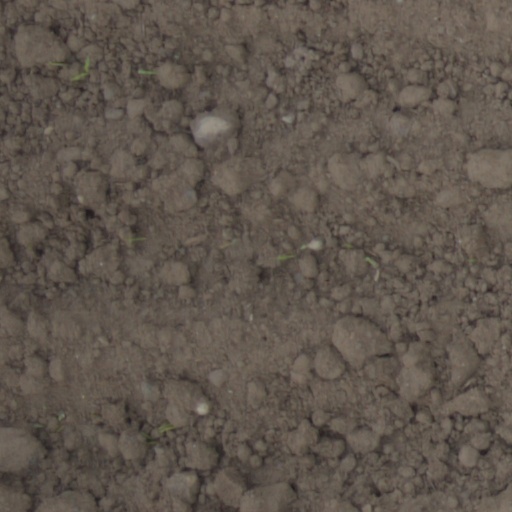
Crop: wheat